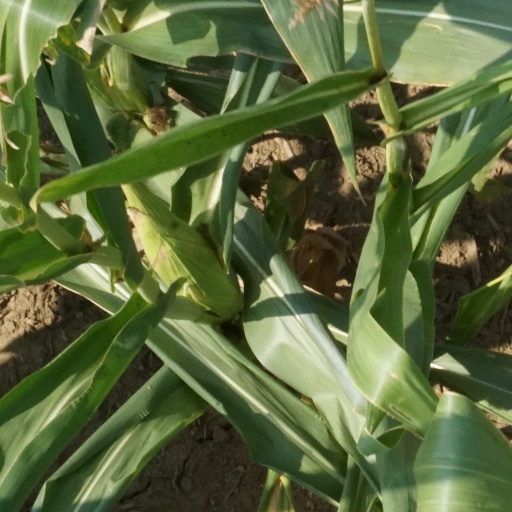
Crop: maize; corn